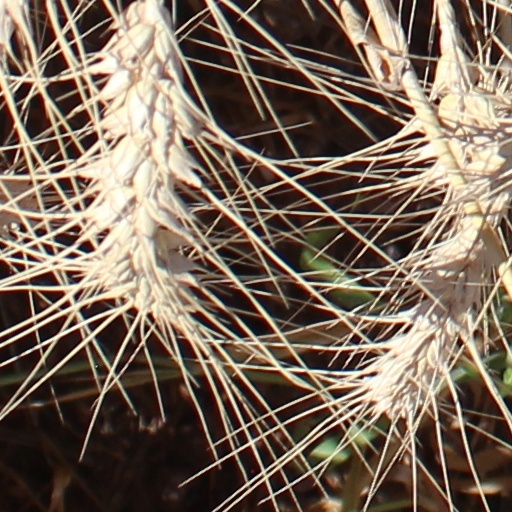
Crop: wheat